History of gay men in the United States

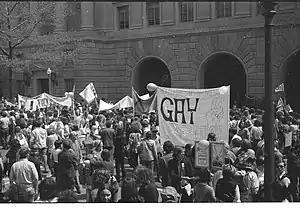
The Northwestern University Gay Liberation group in Washington D.C.

Notable gay writers of the 1950s and 1960s who explored male homosexuality in their work included James Baldwin, John Rechy and Allen Ginsberg. Another 20th-century writer, Gore Vidal, had a lifelong male partner but preferred not to categorize himself as gay. Vidal wrote about homosexuality in "The City and the Pillar" (1948) and transgenderism in "Myra Breckinridge" (1969). Mart Crowley's play "Boys in the Band", about a group of gay male friends, was produced in 1968, then adapted into a groundbreaking film in 1970. Along with a liberalization of censorship laws, the 1950s and 1960s also saw the rise of Gay pulp fiction.